Niagara Falls

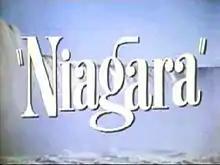
The opening title from the theatrical trailer of the 1953 film "Niagara"

On June 5, 1990, Jesse Sharp, a whitewater canoeist from Tennessee paddled over the falls in a closed deck canoe. He chose not to wear a helmet to make his face more visible for photographs of the event. He also did not wear a life vest because he believed it would hinder his escape from the hydraulics at the base of the falls. His boat flushed out of the falls, but his body was never found. On September 27, 1993, John "David" Munday, of Caistor Centre, Ontario, completed his second journey over the falls. On October 1, 1995, Robert Douglas "Firecracker" Overacker went over the falls on a Jet Ski to raise awareness for the homeless. His rocket-propelled parachute failed to open and he plunged to his death. Overacker's body was recovered before he was pronounced dead at Niagara General Hospital.